Utilization categories

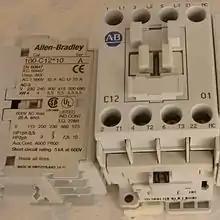
Usually utilization category is mentioned in most of the switch gear, with the above contactor stating to be used under AC1 - resistive load & AC3 for motor usage

In electrical engineering utilization categories are defined by IEC standards and indicate the type of electrical load and duty cycle of the loads to ease selection of contactors and relays.